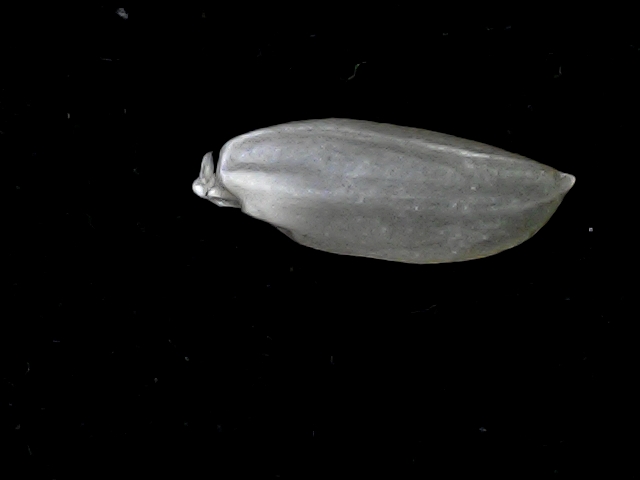
Rice variety: BD39